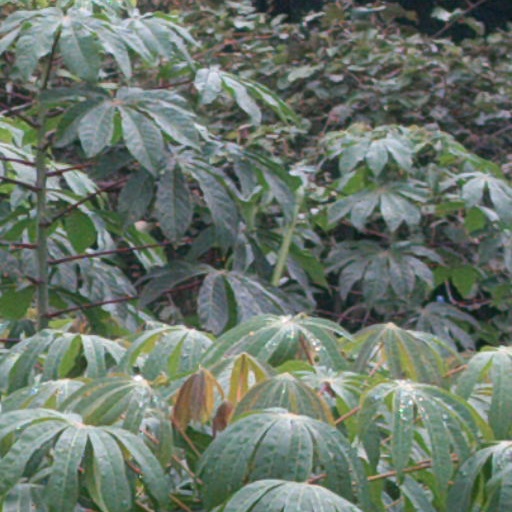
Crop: cassava